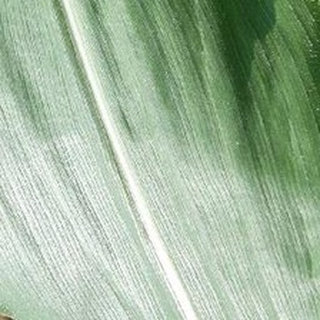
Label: healthy_corn